Diogenes Allen

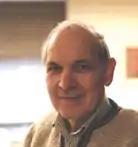

Diogenes Allen (October 17, 1932 – January 13, 2013) was an American philosopher and theologian who served as the Stuart Professor of Philosophy at Princeton Theological Seminary. He was an ordained minister in the Presbyterian Church, which he served from 1958. He died in Newtown, Bucks County, Pennsylvania.